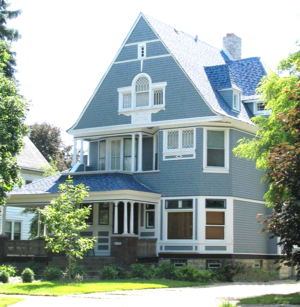
Le style Shingle est un style architectural américain rendu populaire par la montée en puissance de l'école d'architecture de la Nouvelle-Angleterre, qui évite les motifs très ornementés, du style Eastlake de l'architecture Queen Anne. Dans le style Shingle, l'influence anglaise s'est combinée au regain d'intérêt pour l'architecture coloniale américaine qui a suivi la célébration du centenaire en 1876. Les surfaces plaine de bardeaux des bâtiments coloniaux ont été adoptées et leur masse imitée.